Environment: lab
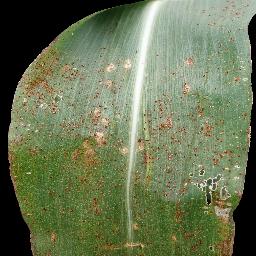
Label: common_rust